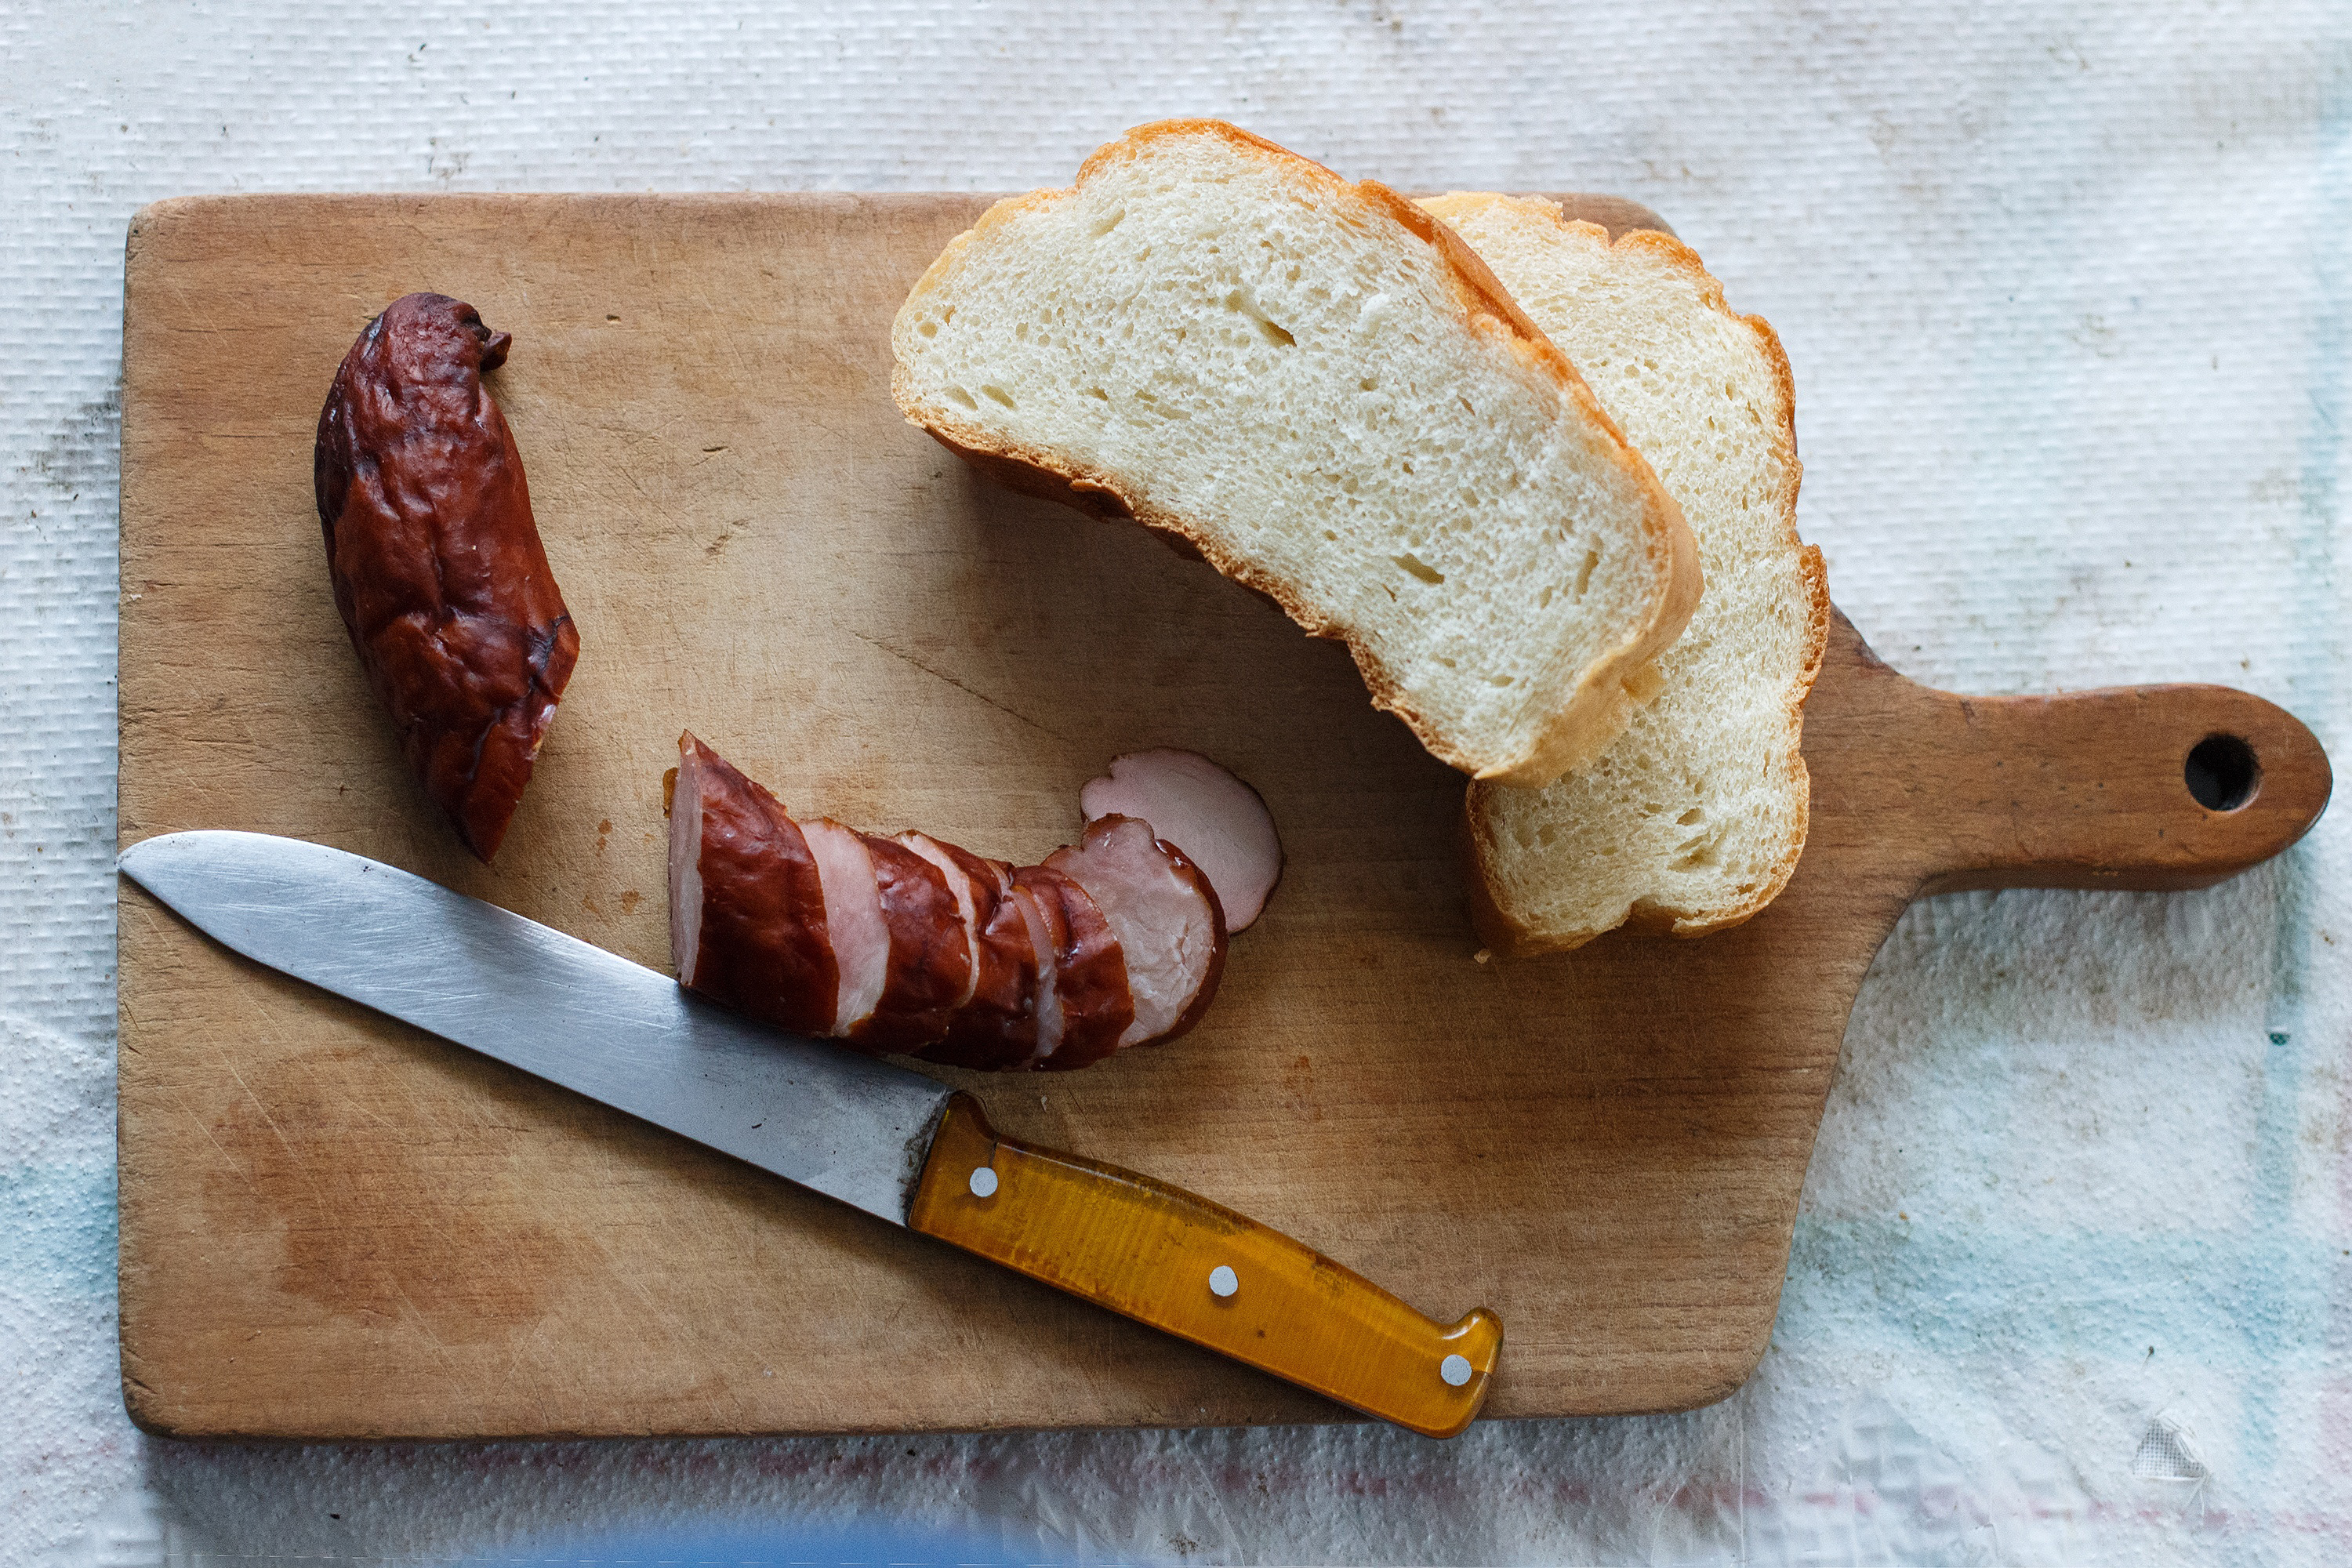
food, dish, cuisine, ingredient, cutting board, charcuterie, bayonne ham, meat, salt cured meat, bread, produce, cooking, prosciutto, pork, animal fat